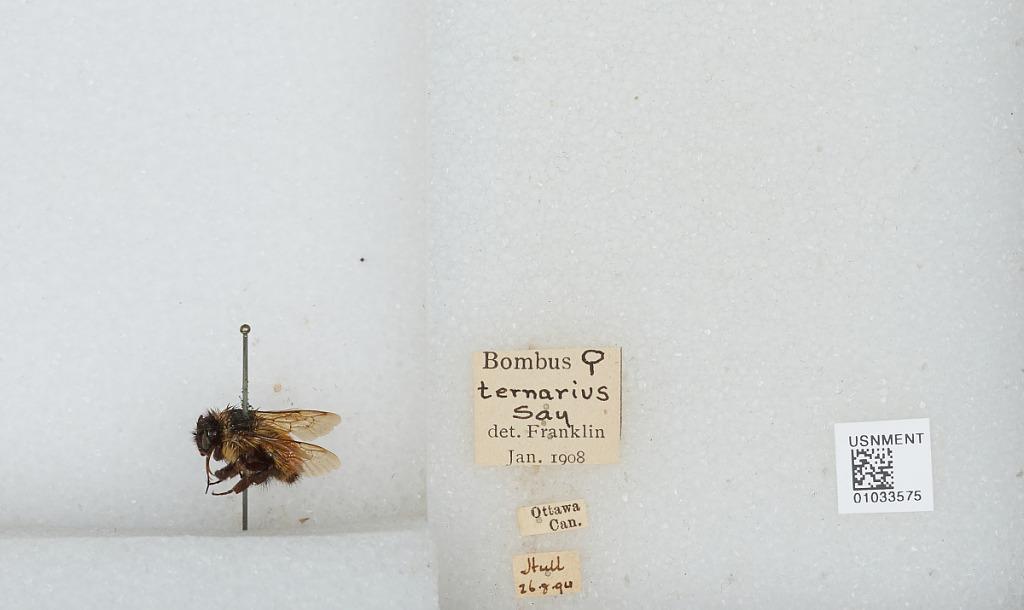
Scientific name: Bombus (Pyrobombus) ternarius Say
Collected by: Hull
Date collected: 1890-8-26
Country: Canada
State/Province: Ontario
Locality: Ottawa
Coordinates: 45.4167, -75.7
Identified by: Franklin